Gabela, Bosnia and Herzegovina

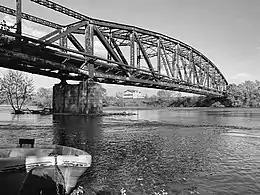
Gabela bridge

Local football club NK GOŠK has spent a few seasons on Bosnia and Herzegovina's top level and play their home games at the Stadium Perica-Pero Pavlović.